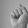
ASL letter: S